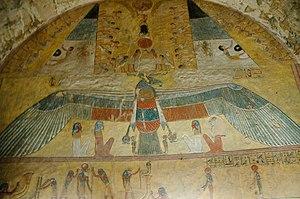
L'art du Nouvel Empire égyptien correspond aux règnes des XVIIIᵉ, XIXᵉ et XXᵉ dynasties, le Nouvel Empire égyptien. Il atteint un apogée dans l'art de l'Égypte antique qu'il ne retrouvera plus ensuite. En effet, après cette longue période de rayonnement, la Troisième Période intermédiaire, puis la Basse époque n'auront plus les moyens de tels investissements dans les arts. Cette époque marque aussi une rupture nette après la Deuxième Période intermédiaire aux productions révélatrices de l'état d'une société bouleversée.